Death of Brandon Mendoza

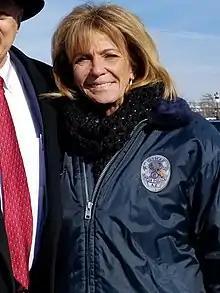
Mendoza's mother, Mary Ann Mendoza

Following the incident, Mary Ann Mendoza, his mother, wrote a letter to then President Barack Obama requesting that "illegal aliens" not be allowed to register vehicles. Mendoza's mother shared her story with then-candidate Donald Trump and appeared with him in a television panel together with other victims' families and at an August 2016 speech in Phoenix, Arizona, where Trump laid out his administration's immigration proposals. Mendoza's mother is the Founder of the national Angel Families group on her son's behalf. She has appeared at several Angel Families rallies and a range of other public events.